Portland Timbers–Seattle Sounders rivalry

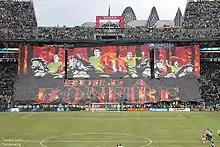
Emerald City Supporter's "Build a Bonfire" tifo at the Sounders FC v. Timbers FC in 2013.

On March 20, 2009, at the Portland MLS expansion rally, League Commissioner Don Garber mentioned what a great region the Pacific Northwest is for soccer, and gave an example by the success of the new MLS team Seattle Sounders FC. However, his comment was met with heavy boos, and jeers coming from the Timbers Army surrounding him. Portland mayor, Sam Adams, then offered a challenge to the Seattle mayor, for when the Timbers and Sounders meet in 2011.